Hatstand

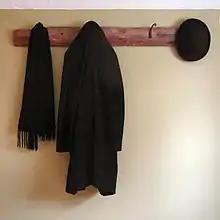
A coat rack

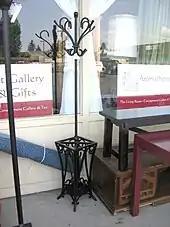
A free-standing hatstand and umbrella stand

A hatstand is a device used to store hats and often coats on, and umbrellas within. Usually made of wood and standing at least tall, they have a single pole making up most of the height, with a sturdy base to prevent toppling, and an array of lengthy pegs at the top for placement of hats. The complicated shapes of the spindles and hooks of both varieties create an interesting pattern on the wall.